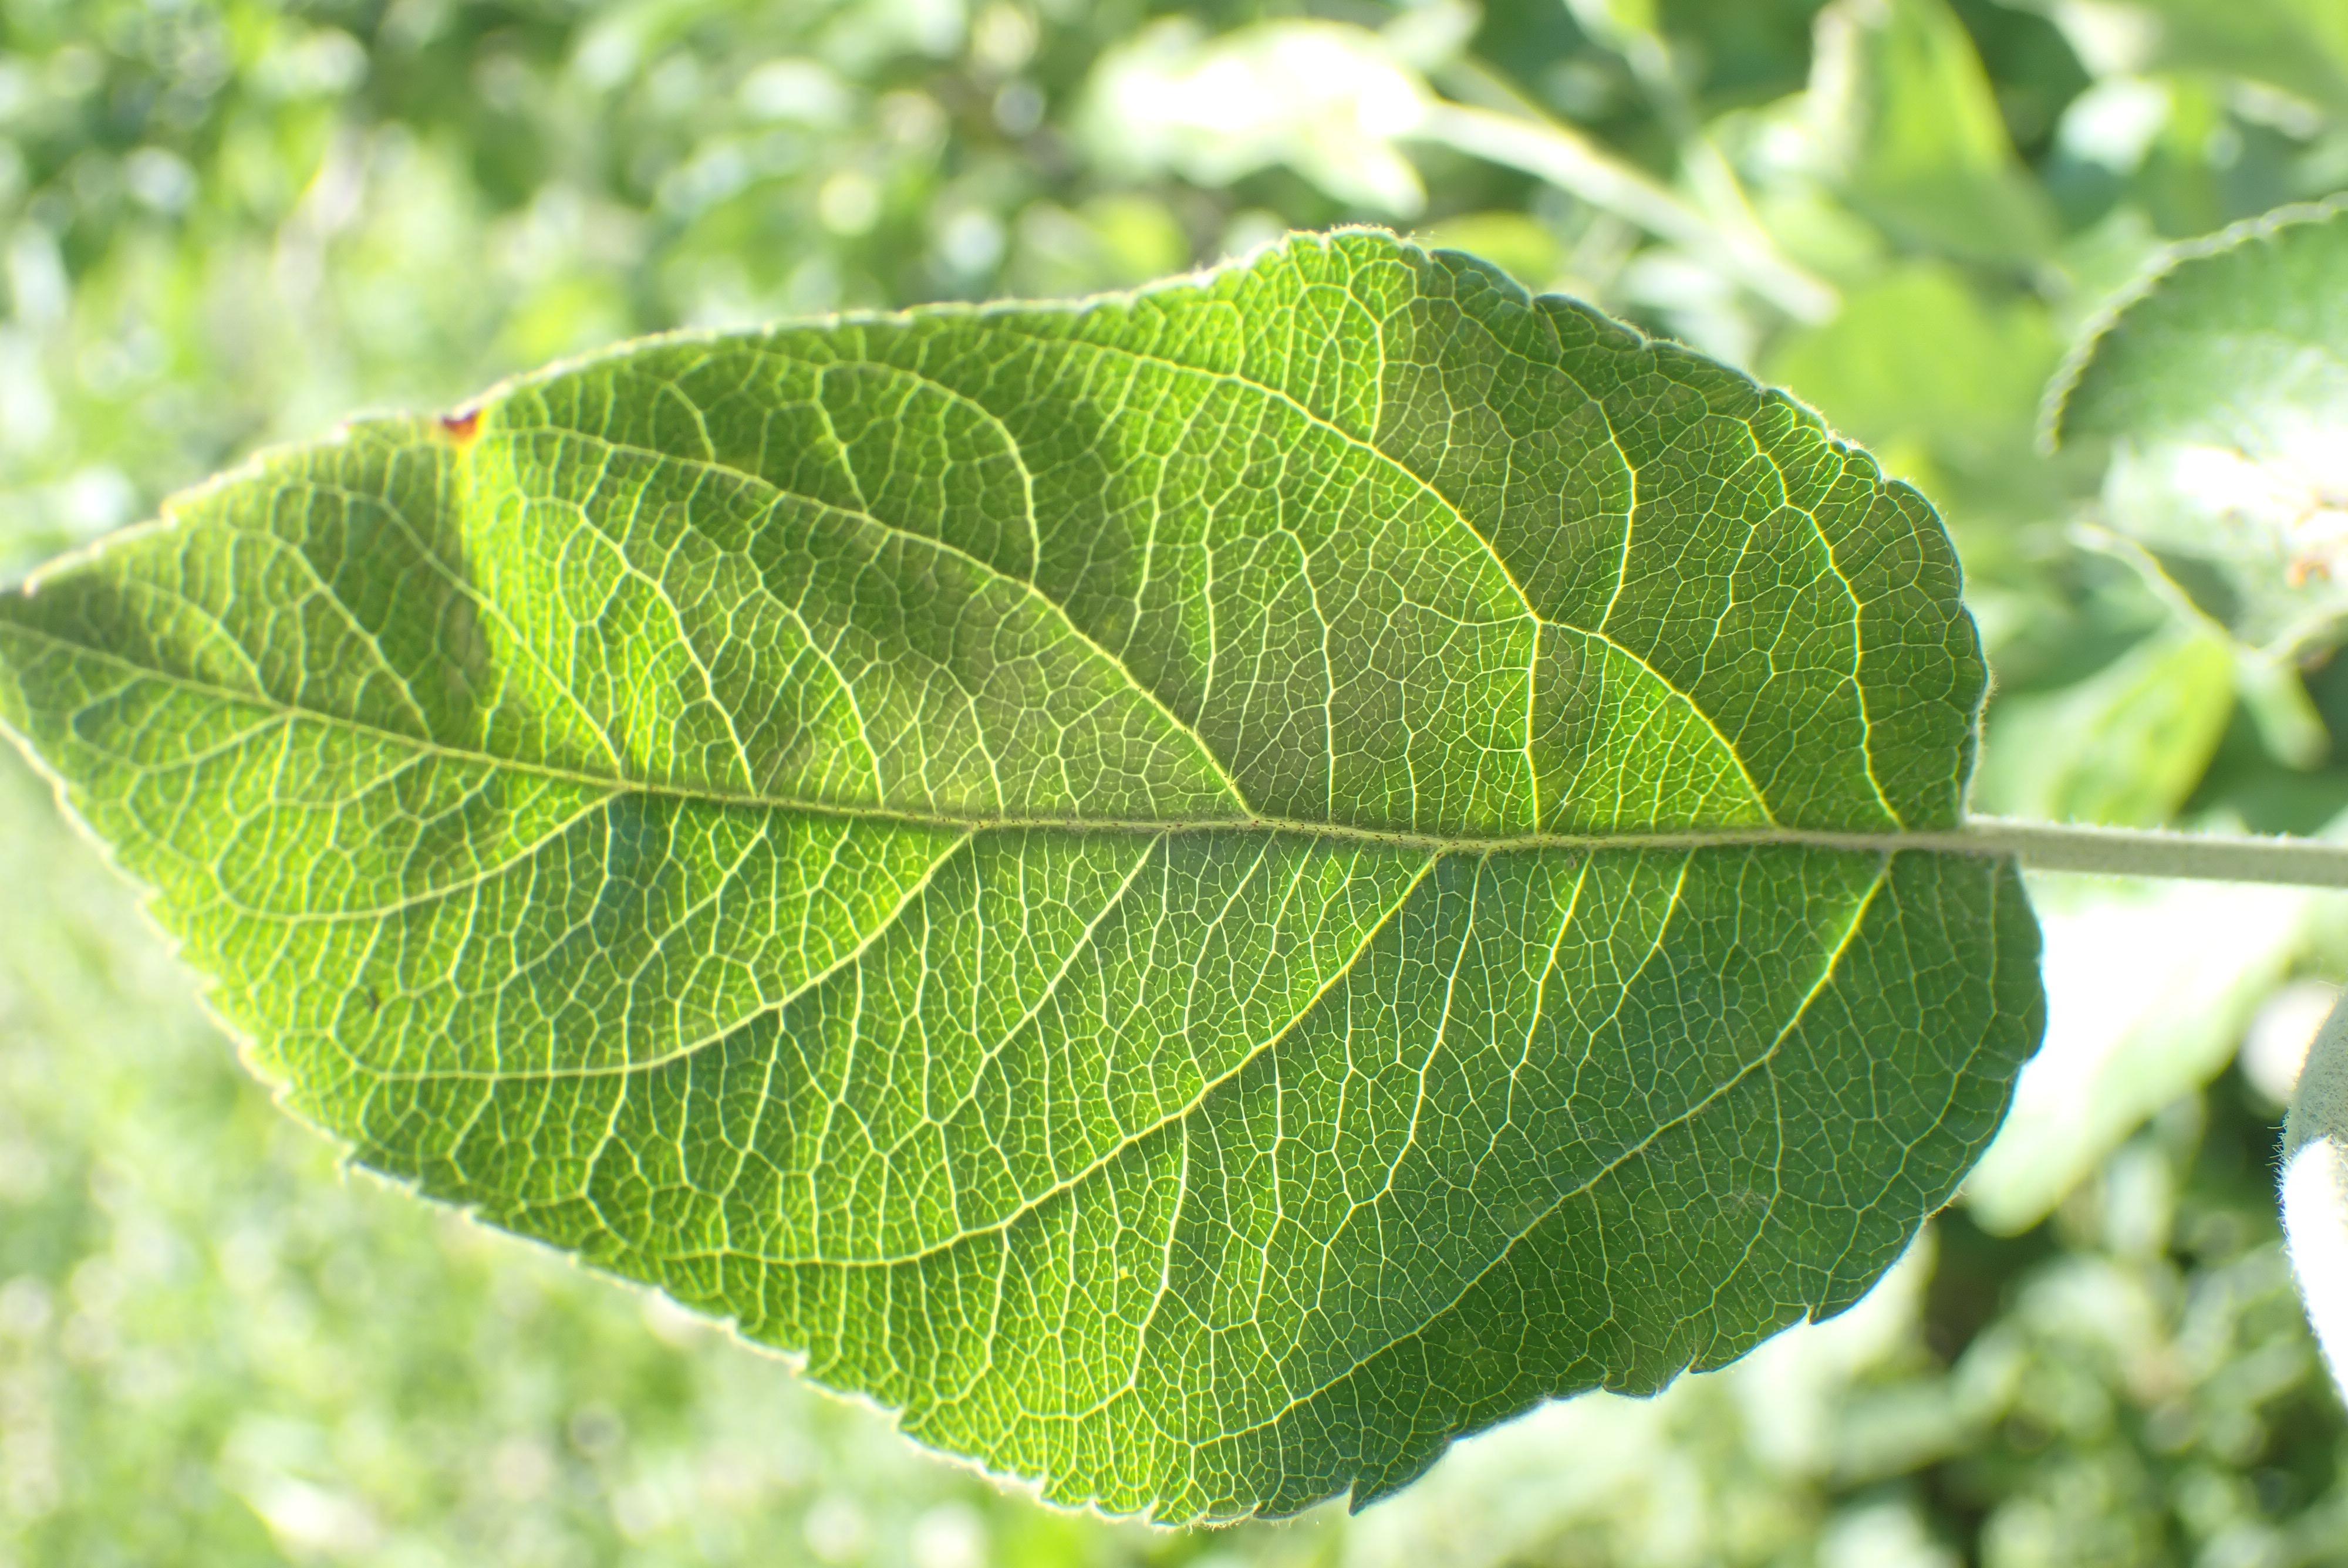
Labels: healthy